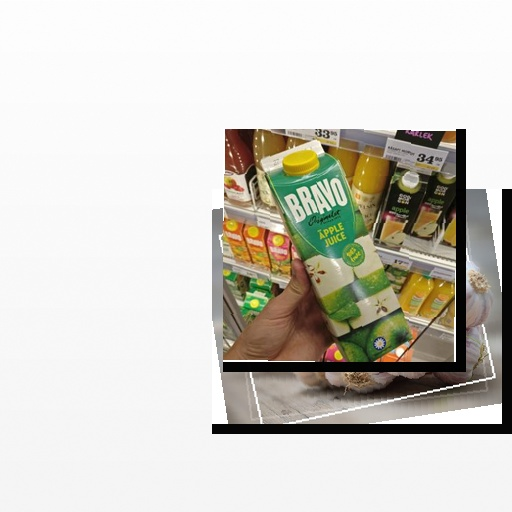
Food items: apple_juice, garlic